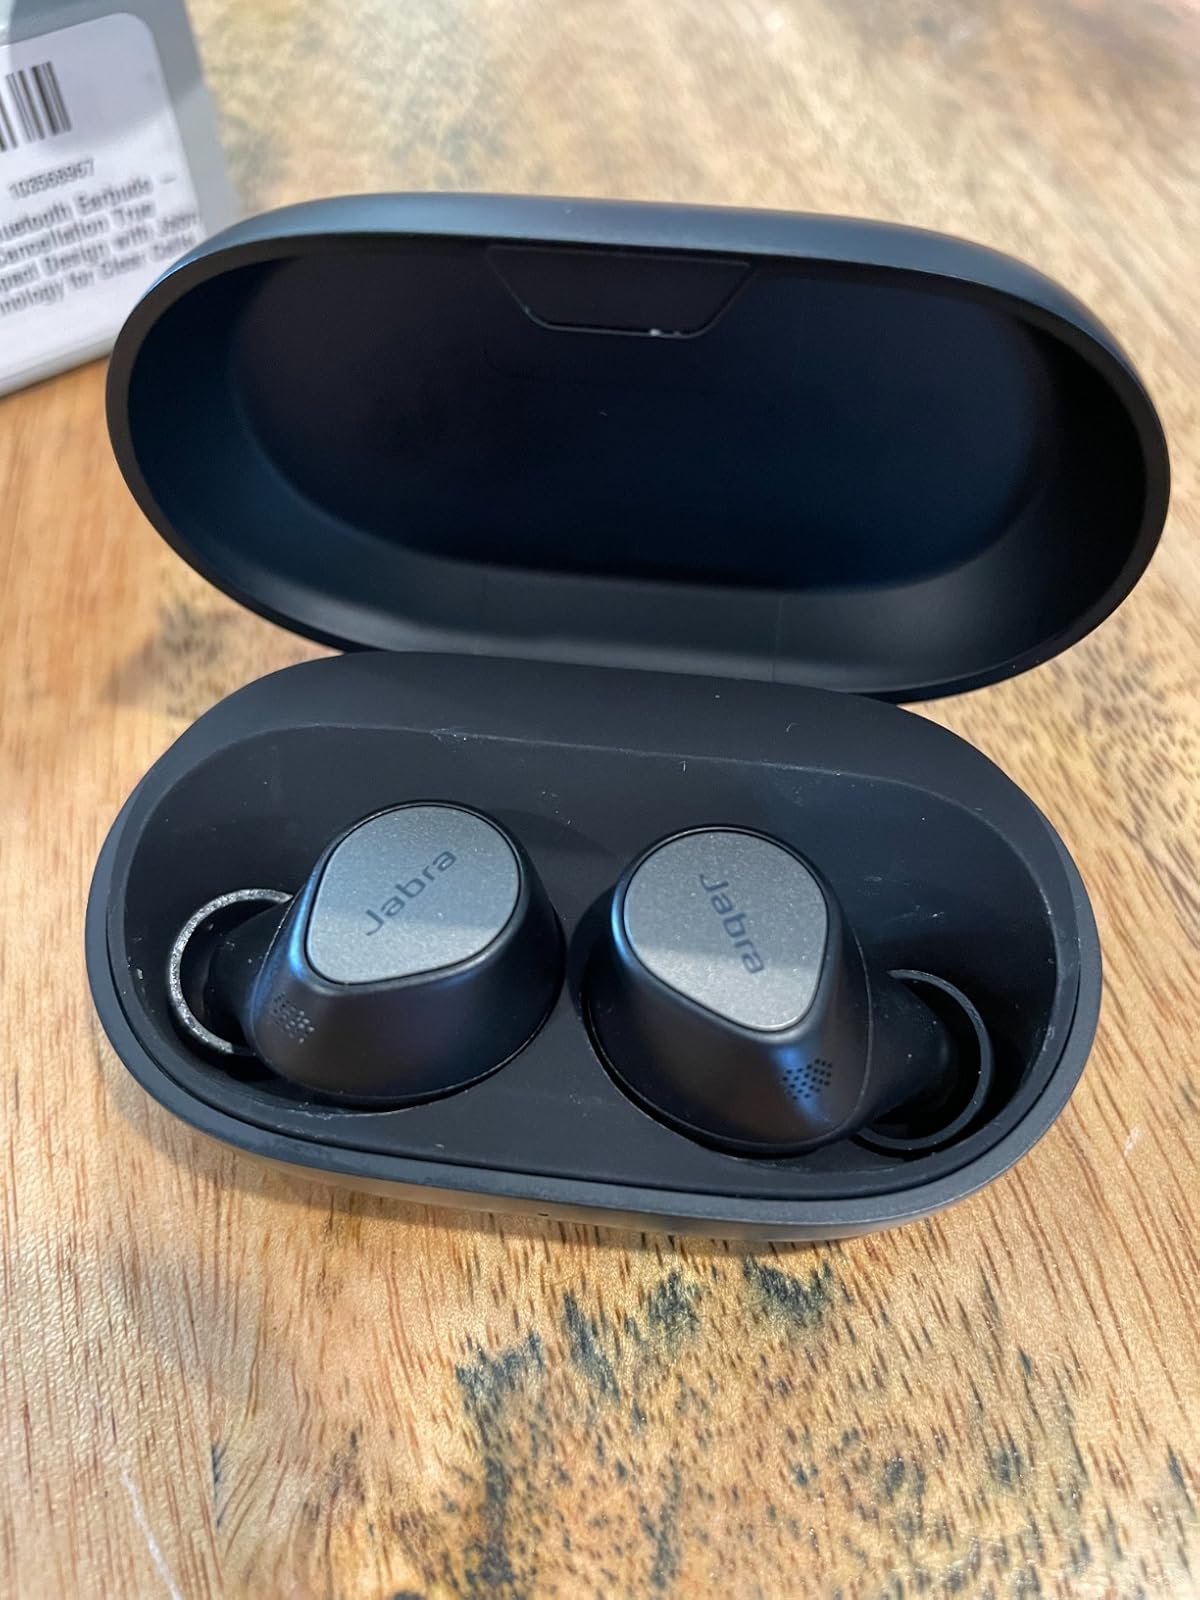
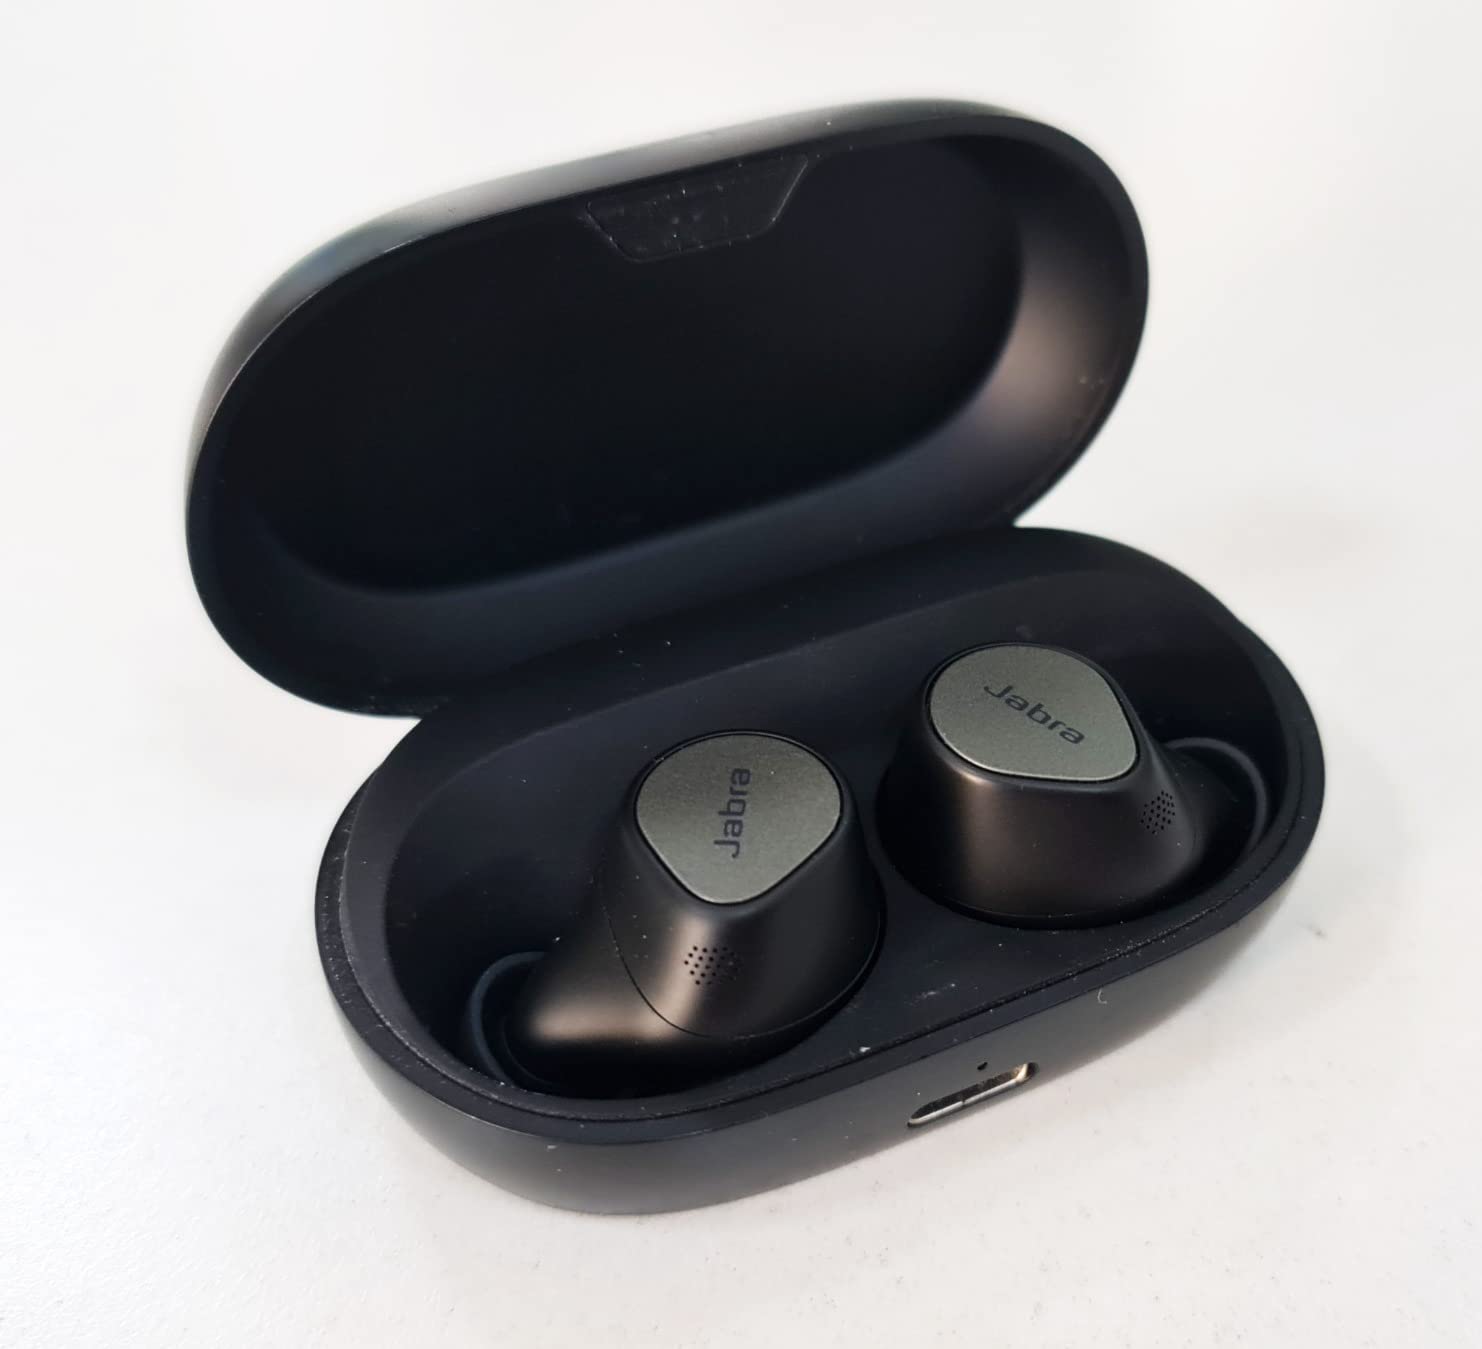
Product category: earbuds
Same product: yes